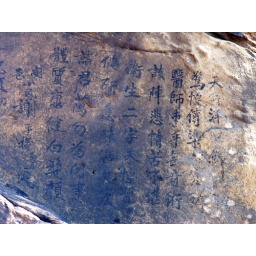
Message in Chinese on rock wall at old quarantine station in Sydney.